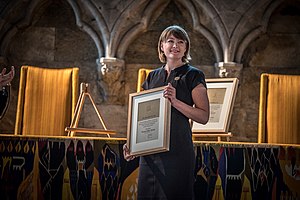
Rebecca Adler-Nissen
Rebecca Adler-Nissen er en dansk politolog, der har forsket i international politisk sociologi, EU's udvikling og forholdet mellem EU og EU's medlemsstater. Hun er professor ved Institut for Statskundskab ved Københavns Universitet.